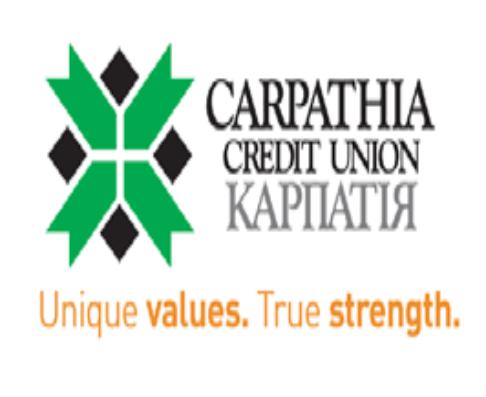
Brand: Carpathia
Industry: Others